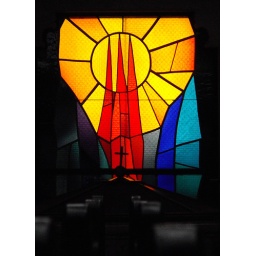
stained glass in a church near our first hostel